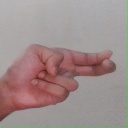
अक्षर: ह